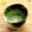
Label: bowl